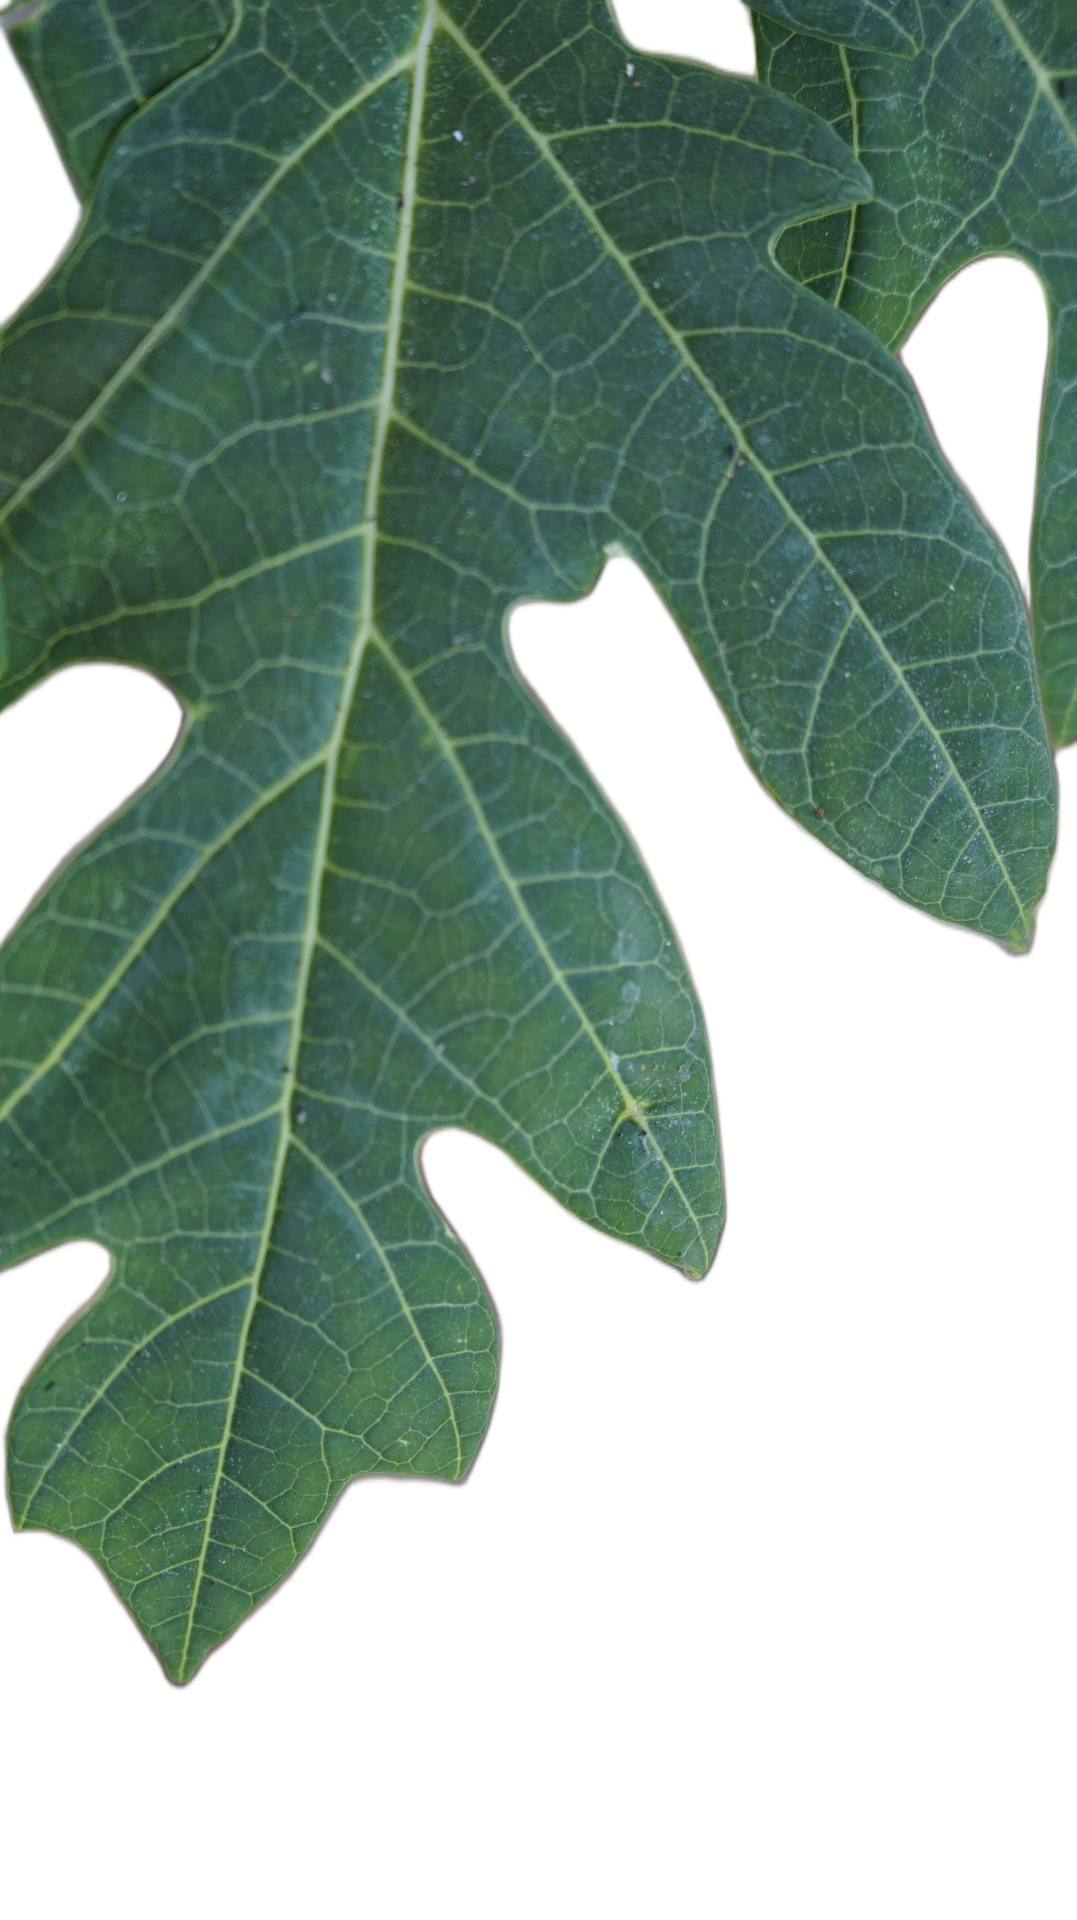
Crop: Papaya
Label: Healthy_leaf